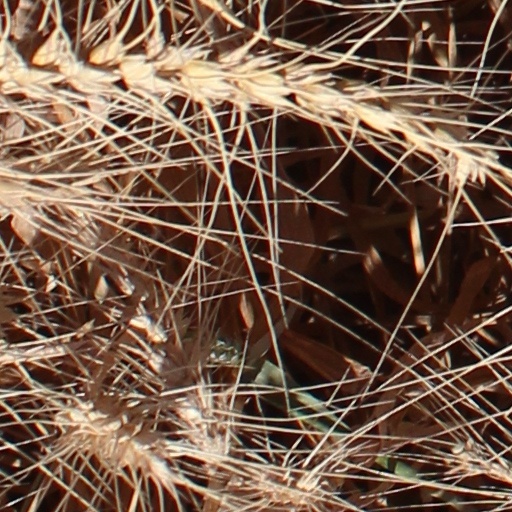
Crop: wheat